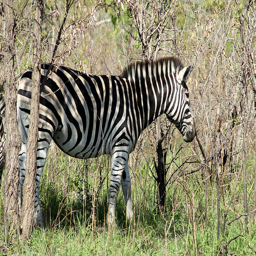
A zebra standing in the grass next to trees.
A zebra seen in the the forest with dry leaves on trees.
a lone zebra amongst overgrown brush  and small trees
A zebra stands between several small trees in tall grass.
a zebra in the grass by some dead trees